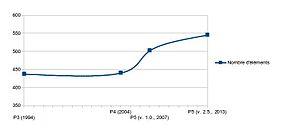
Nombre d’éléments des recommandations TEI de la P3 à la P5.
La Text Encoding Initiative est une communauté académique internationale dans le champ des humanités numériques visant à définir des recommandations pour l’encodage de documents textuels. Depuis 1987, le modèle théorique s’est adapté à différentes technologies, d’abord sous la forme d’une DTD SGML, puis XML. Dans sa version P5, le schéma TEI est représenté dans plusieurs langages, et notamment, Relax NG. Le schéma TEI est un noyau autour duquel gravitent beaucoup d’activités coordonnées sous forme de comités démocratiques et internationaux pour, notamment, conduire la maintenance et la croissance du schéma, rédiger la documentation, développer des outils génériques, assurer le support sur des listes de diffusions et faire connaître le format.